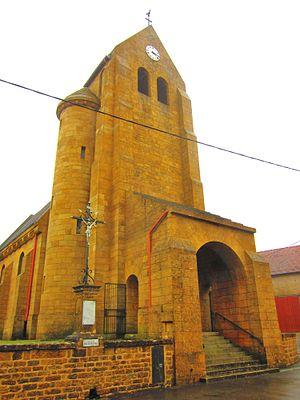
Eglise Cutry
Cutry est une commune française située dans le département de Meurthe-et-Moselle, en région Grand Est.